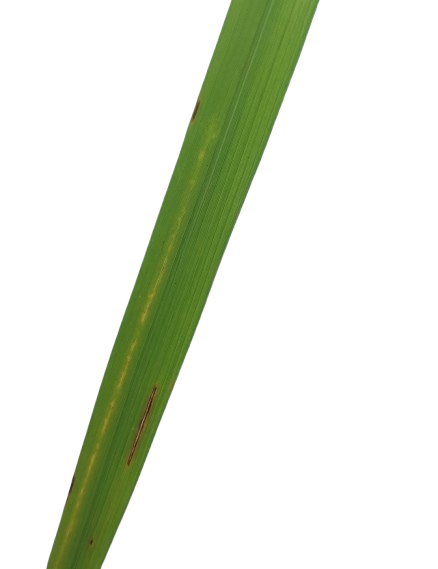
Label: Rice Stripes